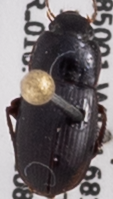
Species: Harpalus ellipsis
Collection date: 2021-08-18
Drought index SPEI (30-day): -1.69
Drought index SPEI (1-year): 0.17
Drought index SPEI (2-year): -0.54